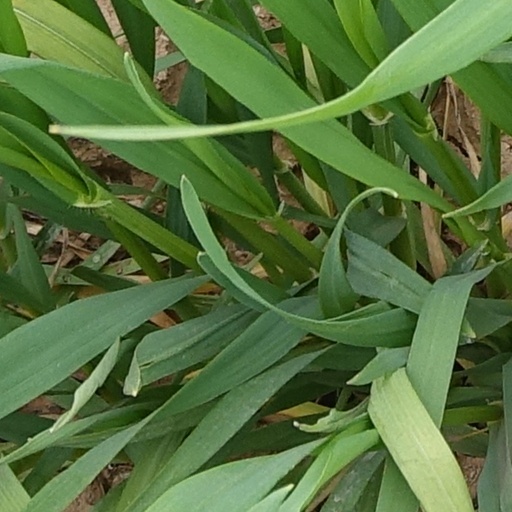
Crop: wheat